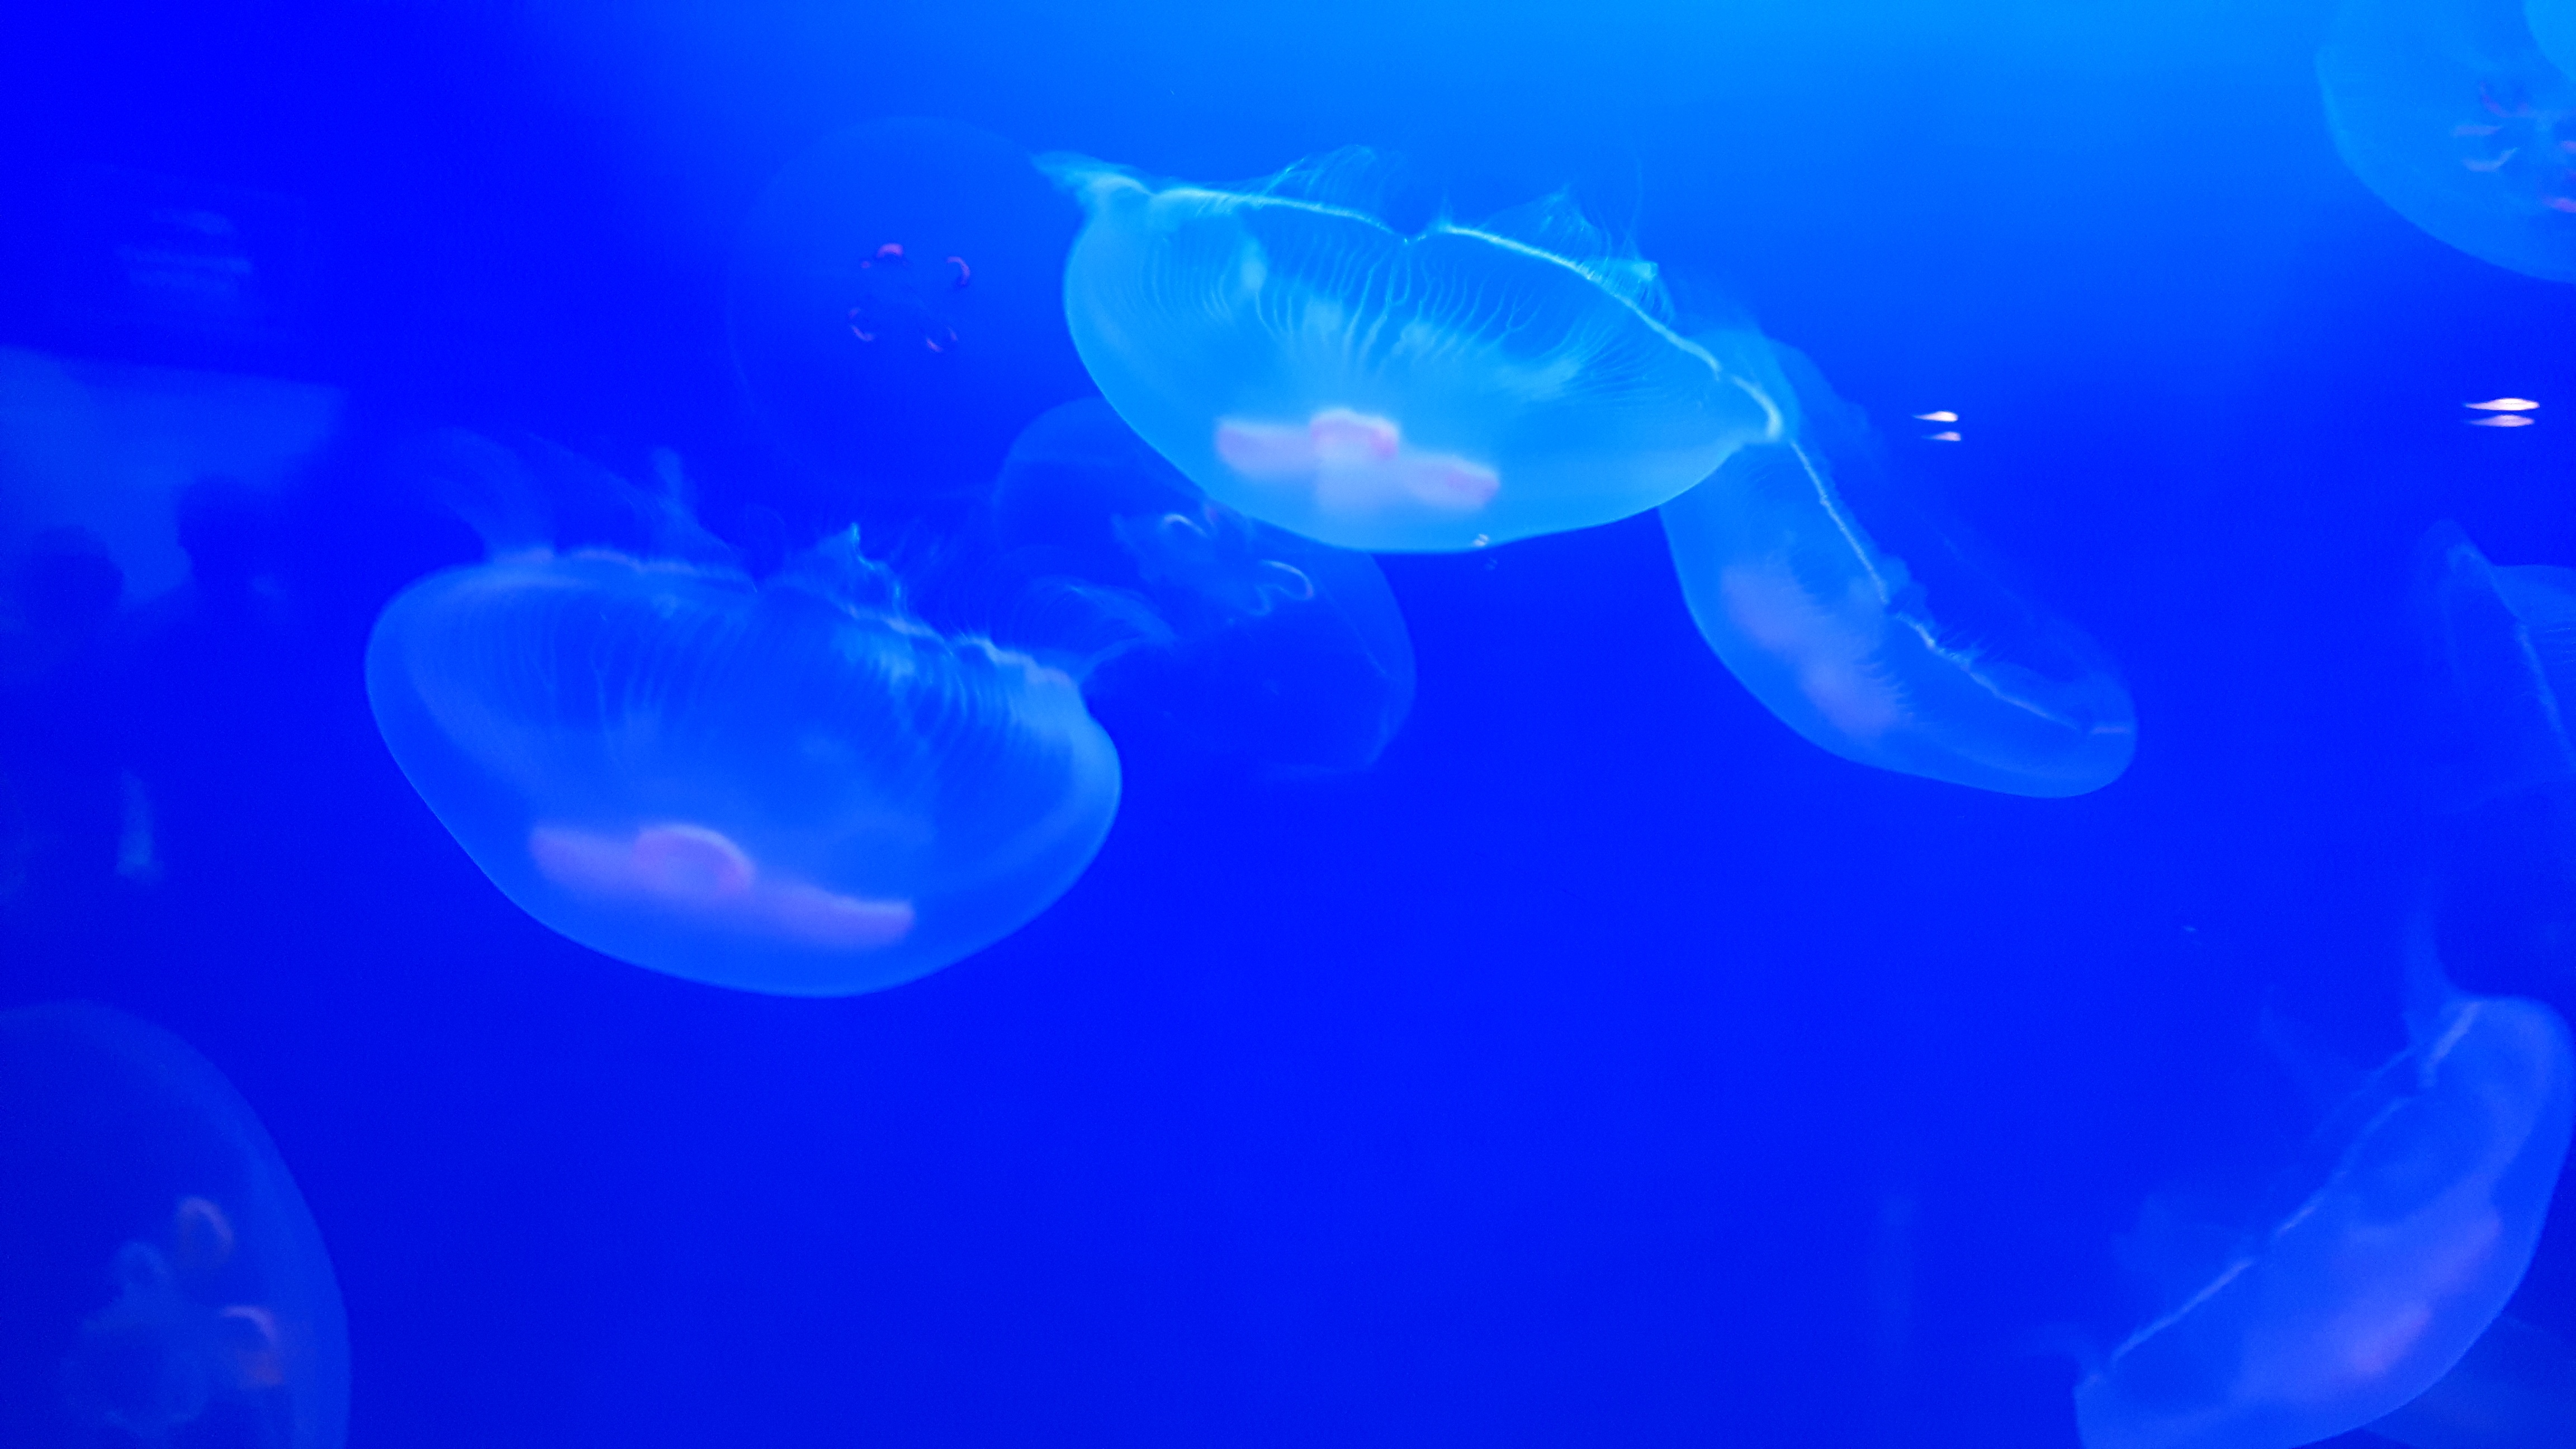
nature, biology, jellyfish, blue, invertebrate, aquarium, cnidaria, organism, marine biology, marine invertebrates